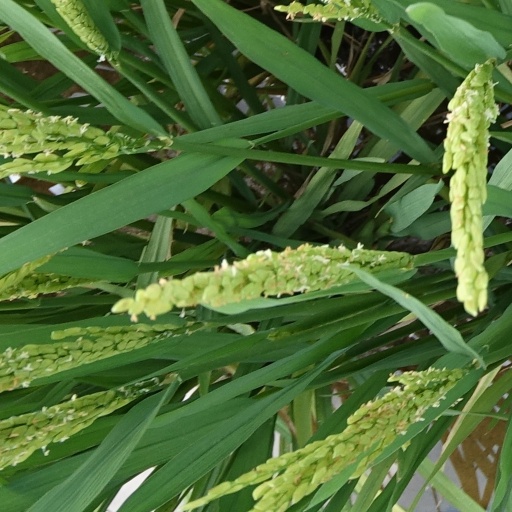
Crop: rice